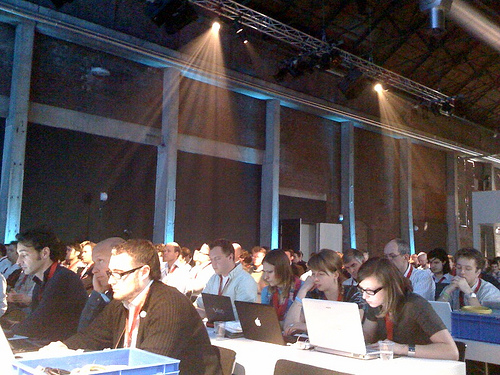
user: Given an image and a question. Answer the question in a short answer. Question: Are they studying or having fun? Short Answer:
assistant: study